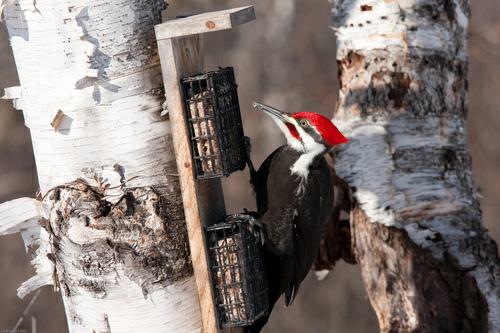
A photo of a pileated woodpecker